Waka Flocka Flame

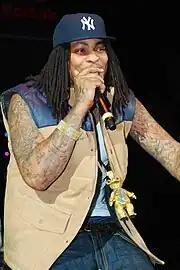
Waka Flocka Flame in 2010

In January 2009, Malphurs released his debut mixtape, "Salute Me or Shoot Me". The mixtape contained the song "O Let's Do It", which was released as a commercial single in April of that year. After which, the song was re-recorded and the guest performer was changed. The song was produced by L-Don Beatz. By November 2009, he was signed to Gucci Mane's record label 1017 Records, along with fellow Georgia-based rapper OJ Da Juiceman, his cousin Frenchie, and his brother Wooh Da Kid. On January 19, 2010, Malphurs was shot and robbed at a car wash in his Atlanta hometown; a bullet went through his right arm. Following this, "O Let's Do It" debuted at number 95 on the "Billboard" Hot 100 in February 2010, and peaked at number 62 on the chart by April. Throughout that year, he released the singles "Hard In Da Paint", "Grove St. Party", and "No Hands". The latter two entered the "Billboard" Hot 100—the latter at number 13—while each promoted the release of his debut studio album, "Flockaveli" on October 1, 2010. The album debuted at number six on the US "Billboard" 200 and received positive critical reception. Its title was inspired by Tupac Shakur, whose final stage name and pseudonym before his death was Makaveli. Malphurs was listed at number eight on MTV's Hottest MCs in the Game Annual List in 2010.